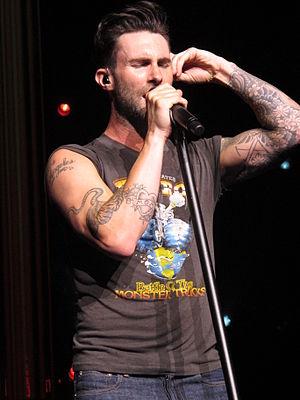
This Summer's Gonna Hurt like a Motherfucker est une chanson interprétée par le groupe américain de musique pop rock Maroon 5. Elle est écrite par Adam Levine et Karl Johan Schuster, qui l’a également produite. Son avant-première radiophonique, originellement programmée pour le 19 mai 2015, est avancée de quatre jours, en même temps que sa parution en téléchargement. Distribué par les labels 222 Records et Interscope, ce single sert de tremplin pour le lancement de la réédition de V, cinquième album studio du groupe, dévoilée en même temps. Musicalement, This Summer's Gonna Hurt like a Motherfucker est d’un style très diversifié, abordant un genre pop, rock alternatif et funk.